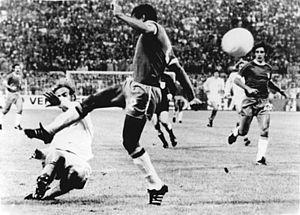
Le Brésil participe à sa 10ᵉ Coupe du monde.
L'équipe des Pays-Bas de football est constituée d'une sélection des meilleurs joueurs néerlandais sous l'égide de la Fédération royale néerlandaise de football.
L'histoire de l'équipe des Pays-Bas de football commence au début du XXᵉ siècle avec l'invention de ce sport. La sélection a par la suite remporté l'Euro 1988 et atteint trois finales de Coupe du monde.
L’équipe des Pays-Bas est finaliste de la Coupe du monde de football 1974 organisée en RFA.
La Coupe du monde de football 1974 est la dixième édition de la Coupe du monde de football. Elle se tient en Allemagne de l'Ouest et voit le sacre de la nation hôte, qui bat les Pays-Bas en finale.